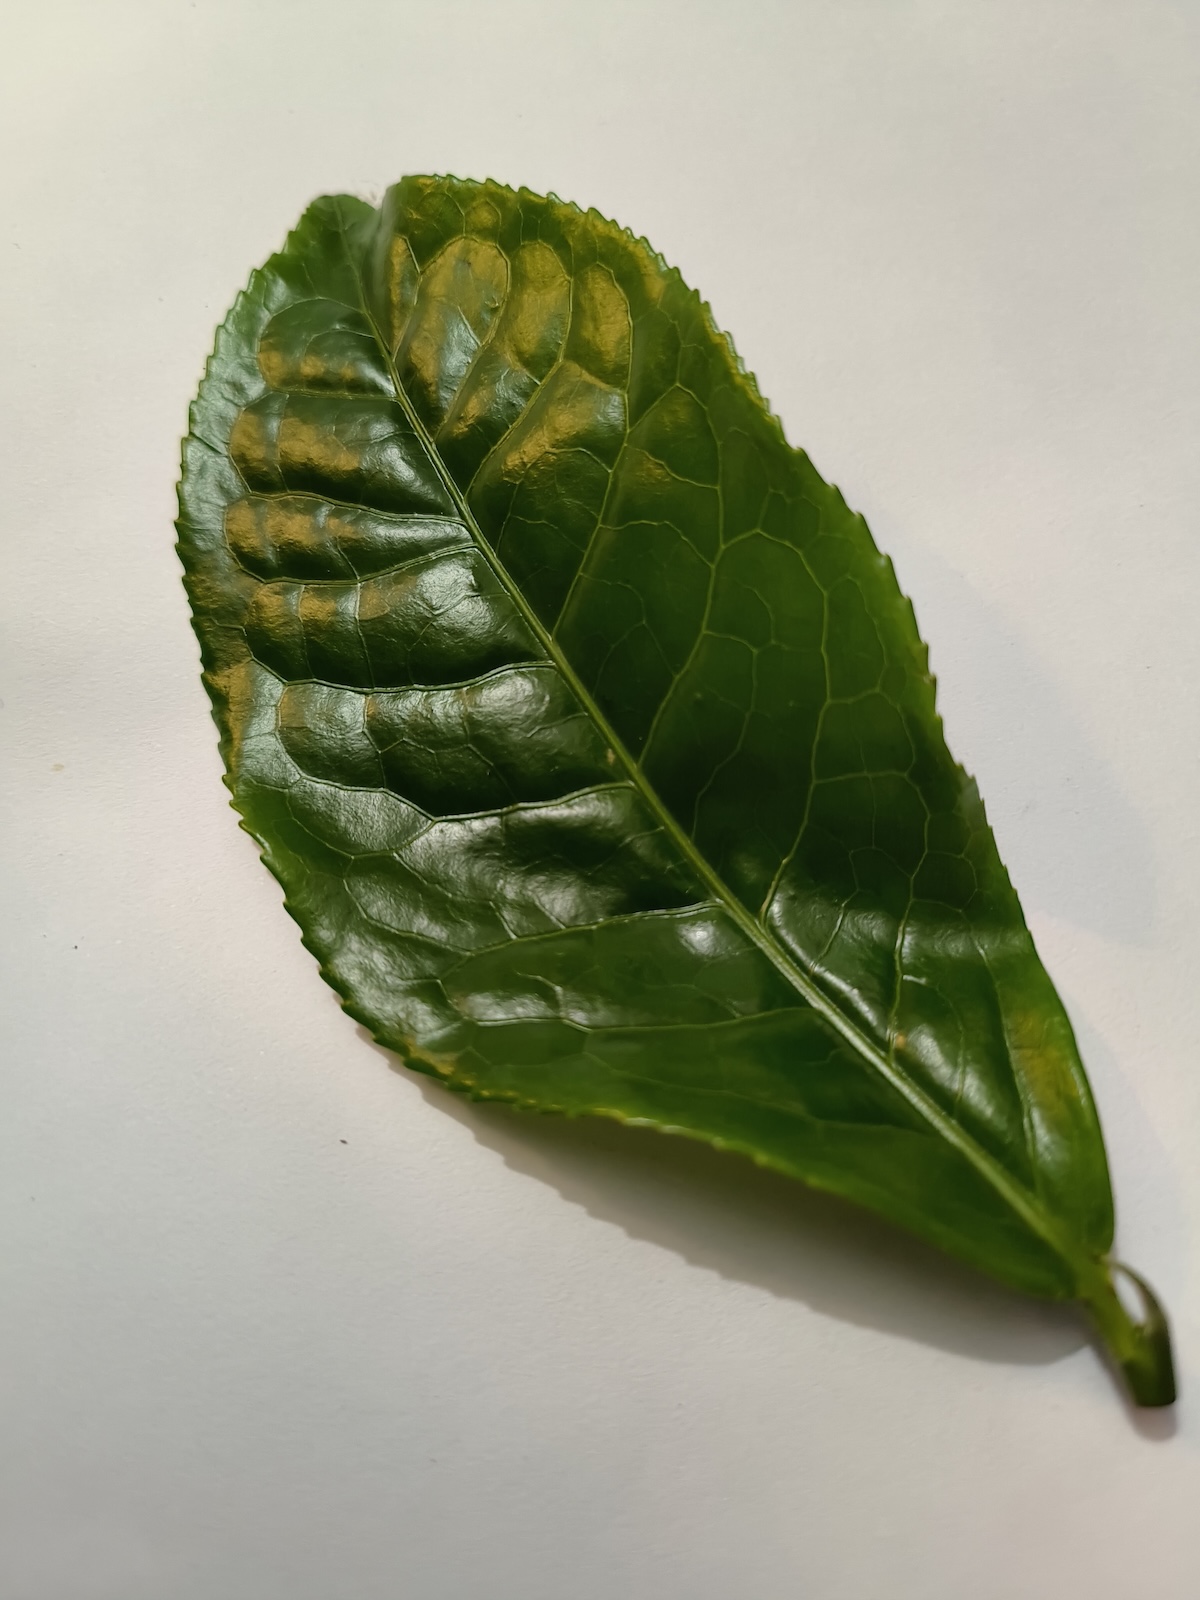
Label: Healthy leaf